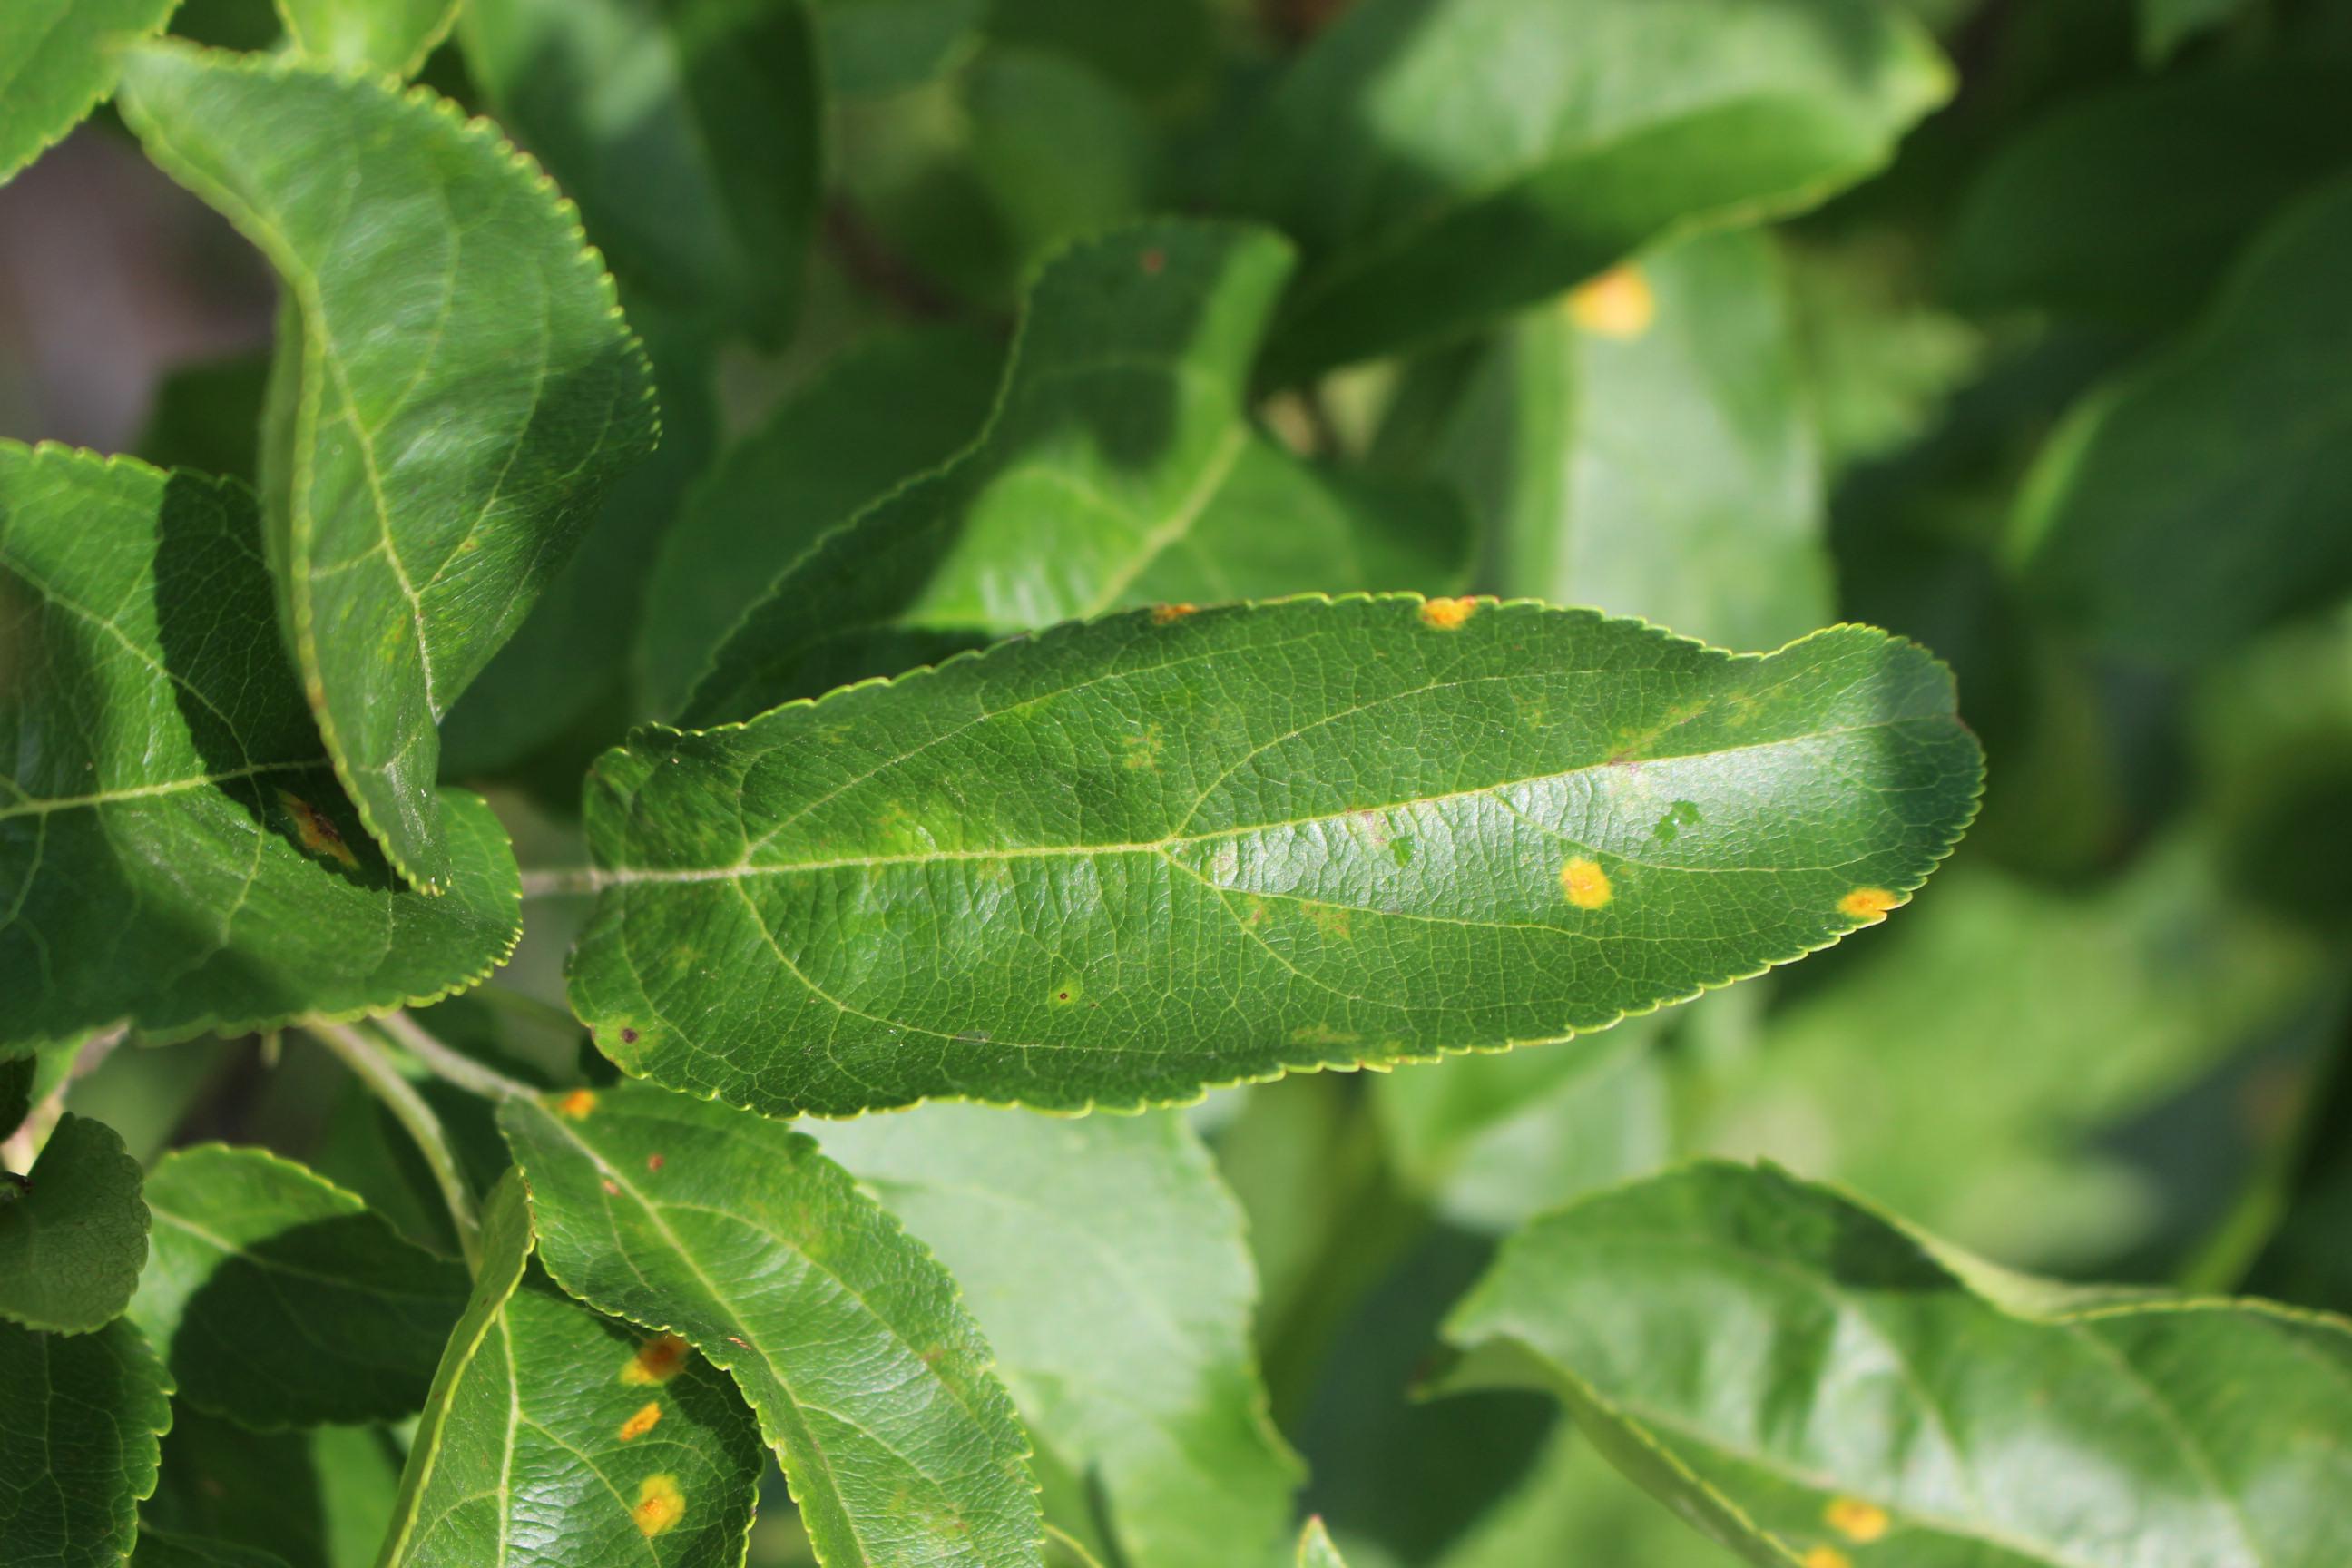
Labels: rust